The Notorious B.I.G.

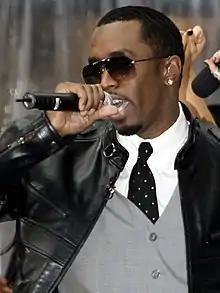
Wallace featured on five tracks on Combs' ("pictured in 2006") "No Way Out" album.

On March 8, 1997, Wallace attended a Soul Train Awards after-party hosted by "Vibe" and Qwest Records at the Petersen Automotive Museum in Los Angeles, California. Guests included Evans, Aaliyah and members of the Bloods and Crips gangs. With over 2,000 people overcrowding the venue, fire marshals shut it down at 12:35a.m. on March 9. After taking a few photos, Wallace and his crew headed downstairs to the Chevrolet Suburbans they had rented from Budget Rent a Car. He traveled in the front passenger seat alongside associates Damion "D-Roc" Butler, Lil' Cease, and driver Gregory "G-Money" Young. Combs traveled in the other Suburban with three bodyguards. The two trucks were trailed by a Chevrolet Blazer carrying Bad Boy director of security Paul Offord.